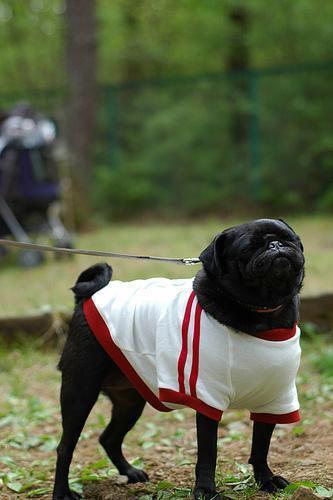
pug